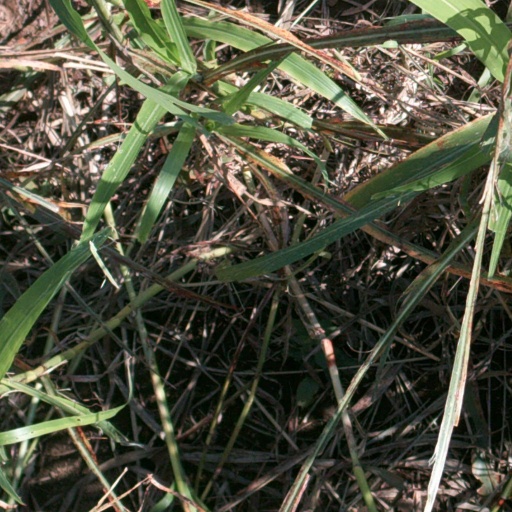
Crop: sorghum